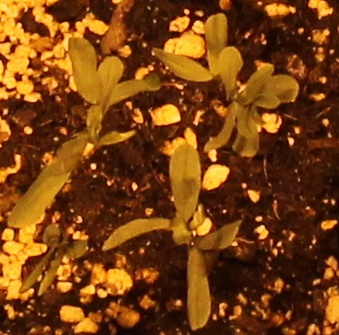
Label: Lentil